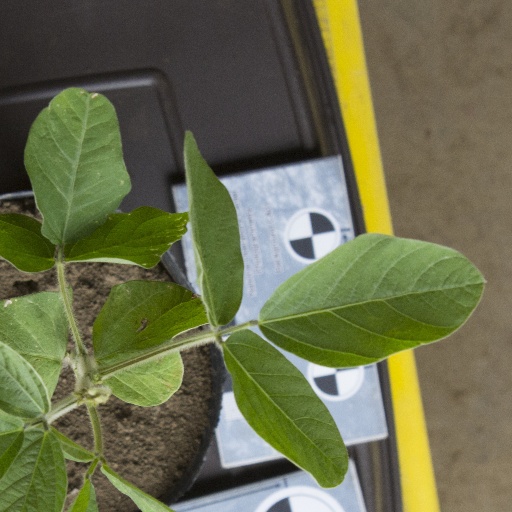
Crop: soybean